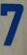
Number: 7